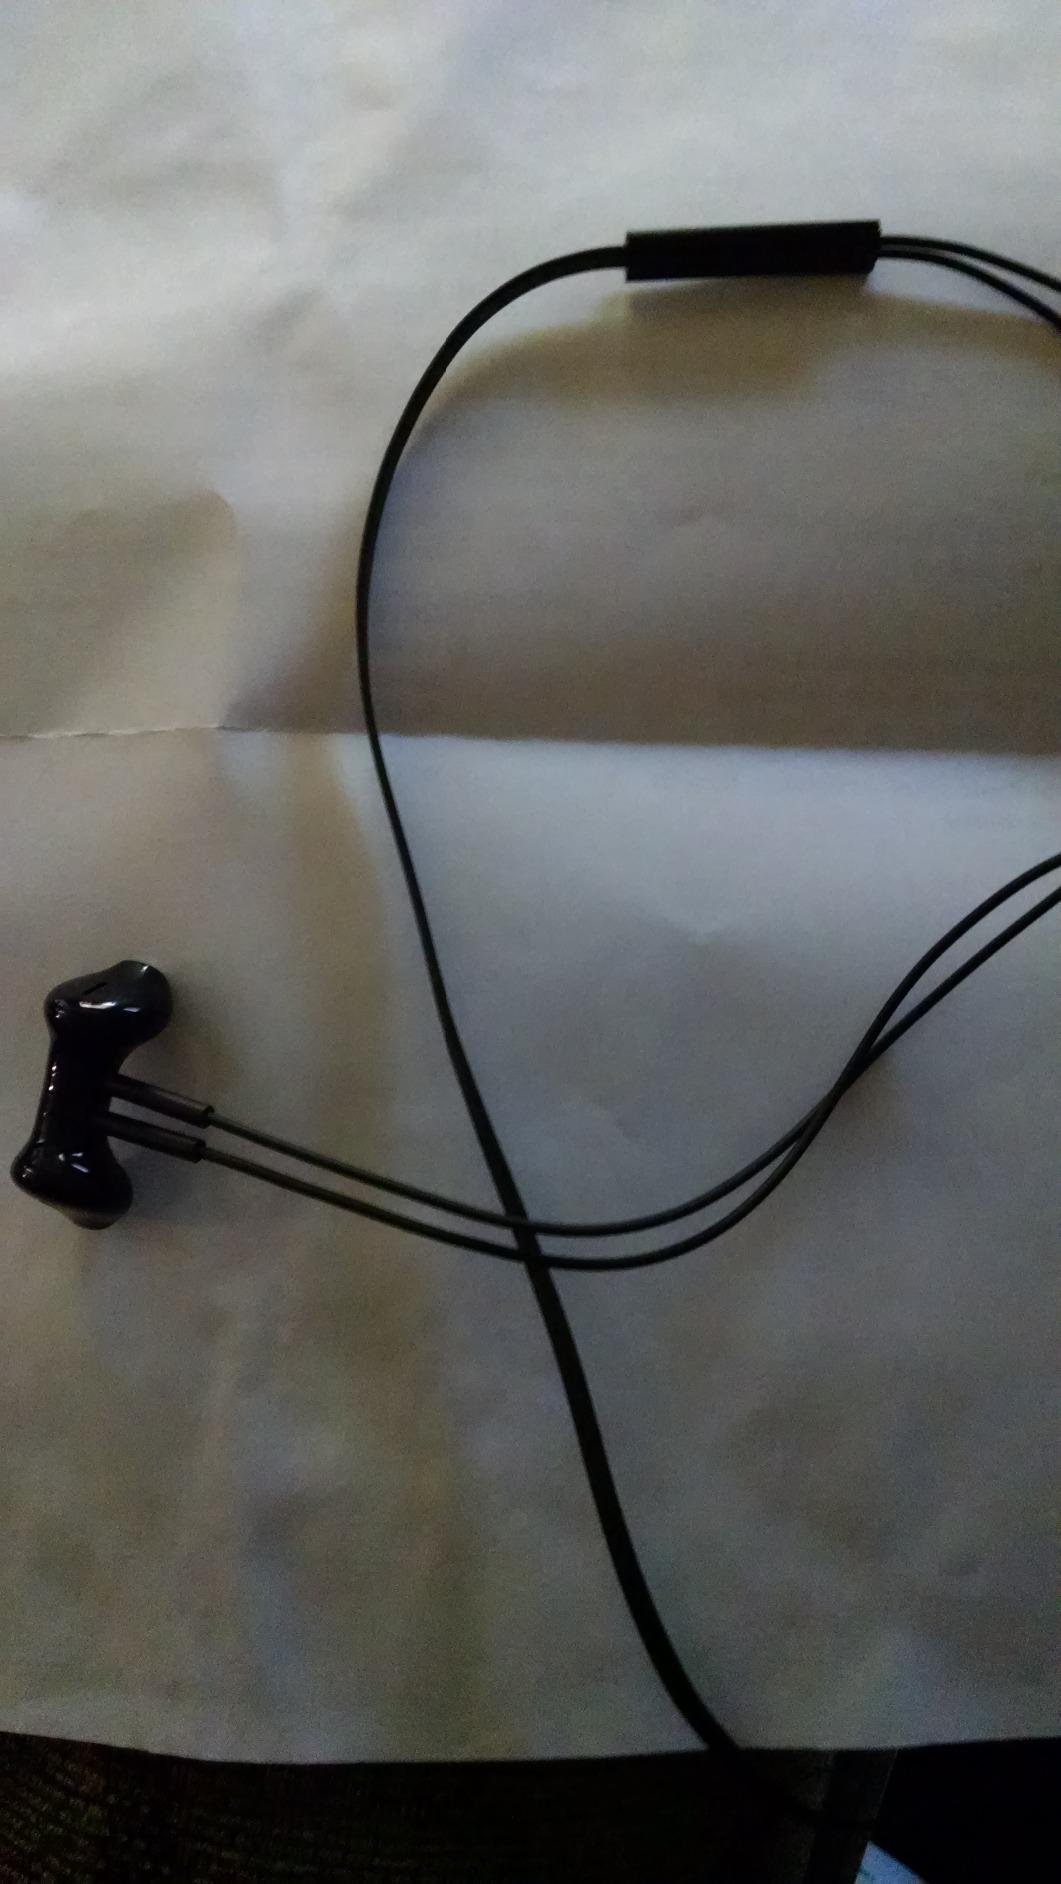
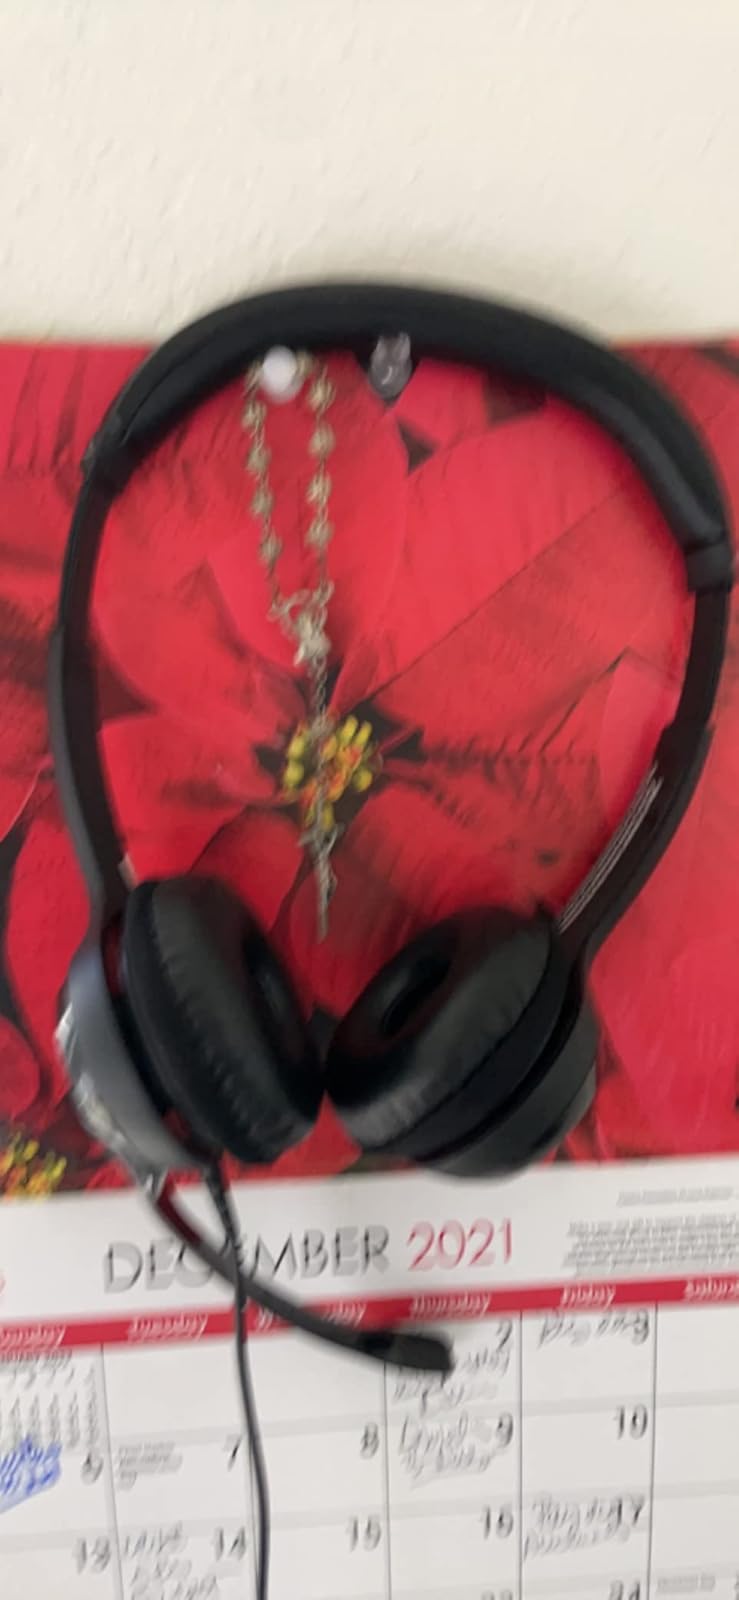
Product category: headphones
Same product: no